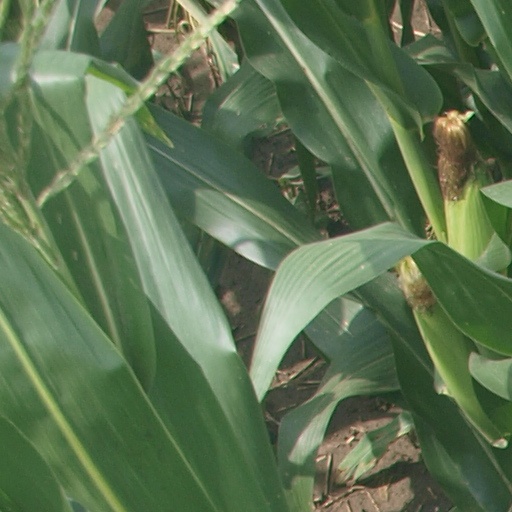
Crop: maize; corn